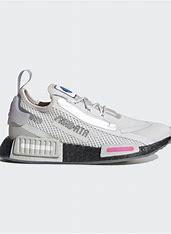
Brand: Adidas
Model: NMD_R1 Spectoo